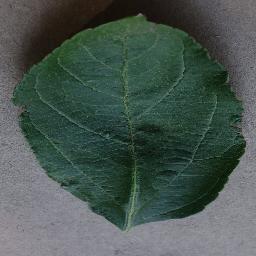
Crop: apple
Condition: healthy